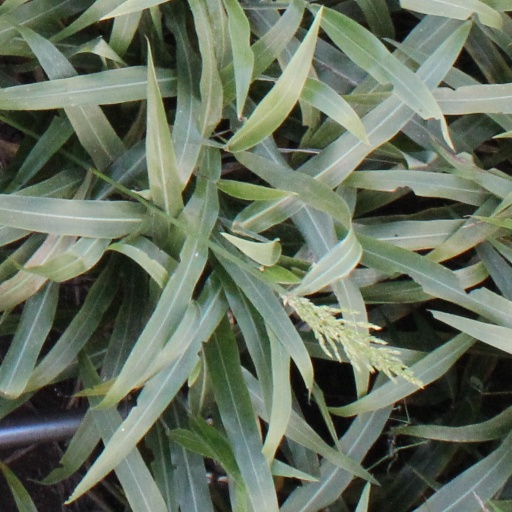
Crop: sorghum